Conservative Judaism

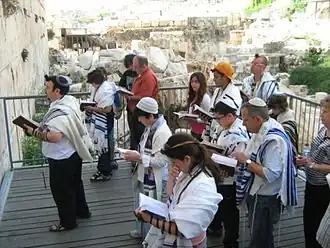
A egalitarian Conservative service at Robinson's Arch, Western Wall

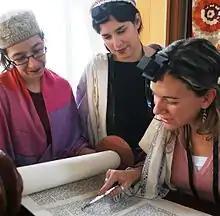
Women rabbis, Israel

Over the years, the RA and CJLS decided many things, shaping a distinctive profile for Conservative practice and worship. In the 1940s, when the public demanded mixed seating in synagogues, some rabbis argued there was no precedent but obliged on the grounds of dire need. Others noted that archaeological research showed no mehitsot (gender partitions) in ancient synagogues. Mixed seating became commonplace in almost all congregations.